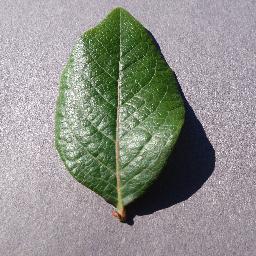
Label: Blueberry___healthy